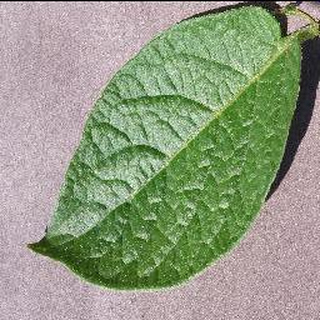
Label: healthy_potato